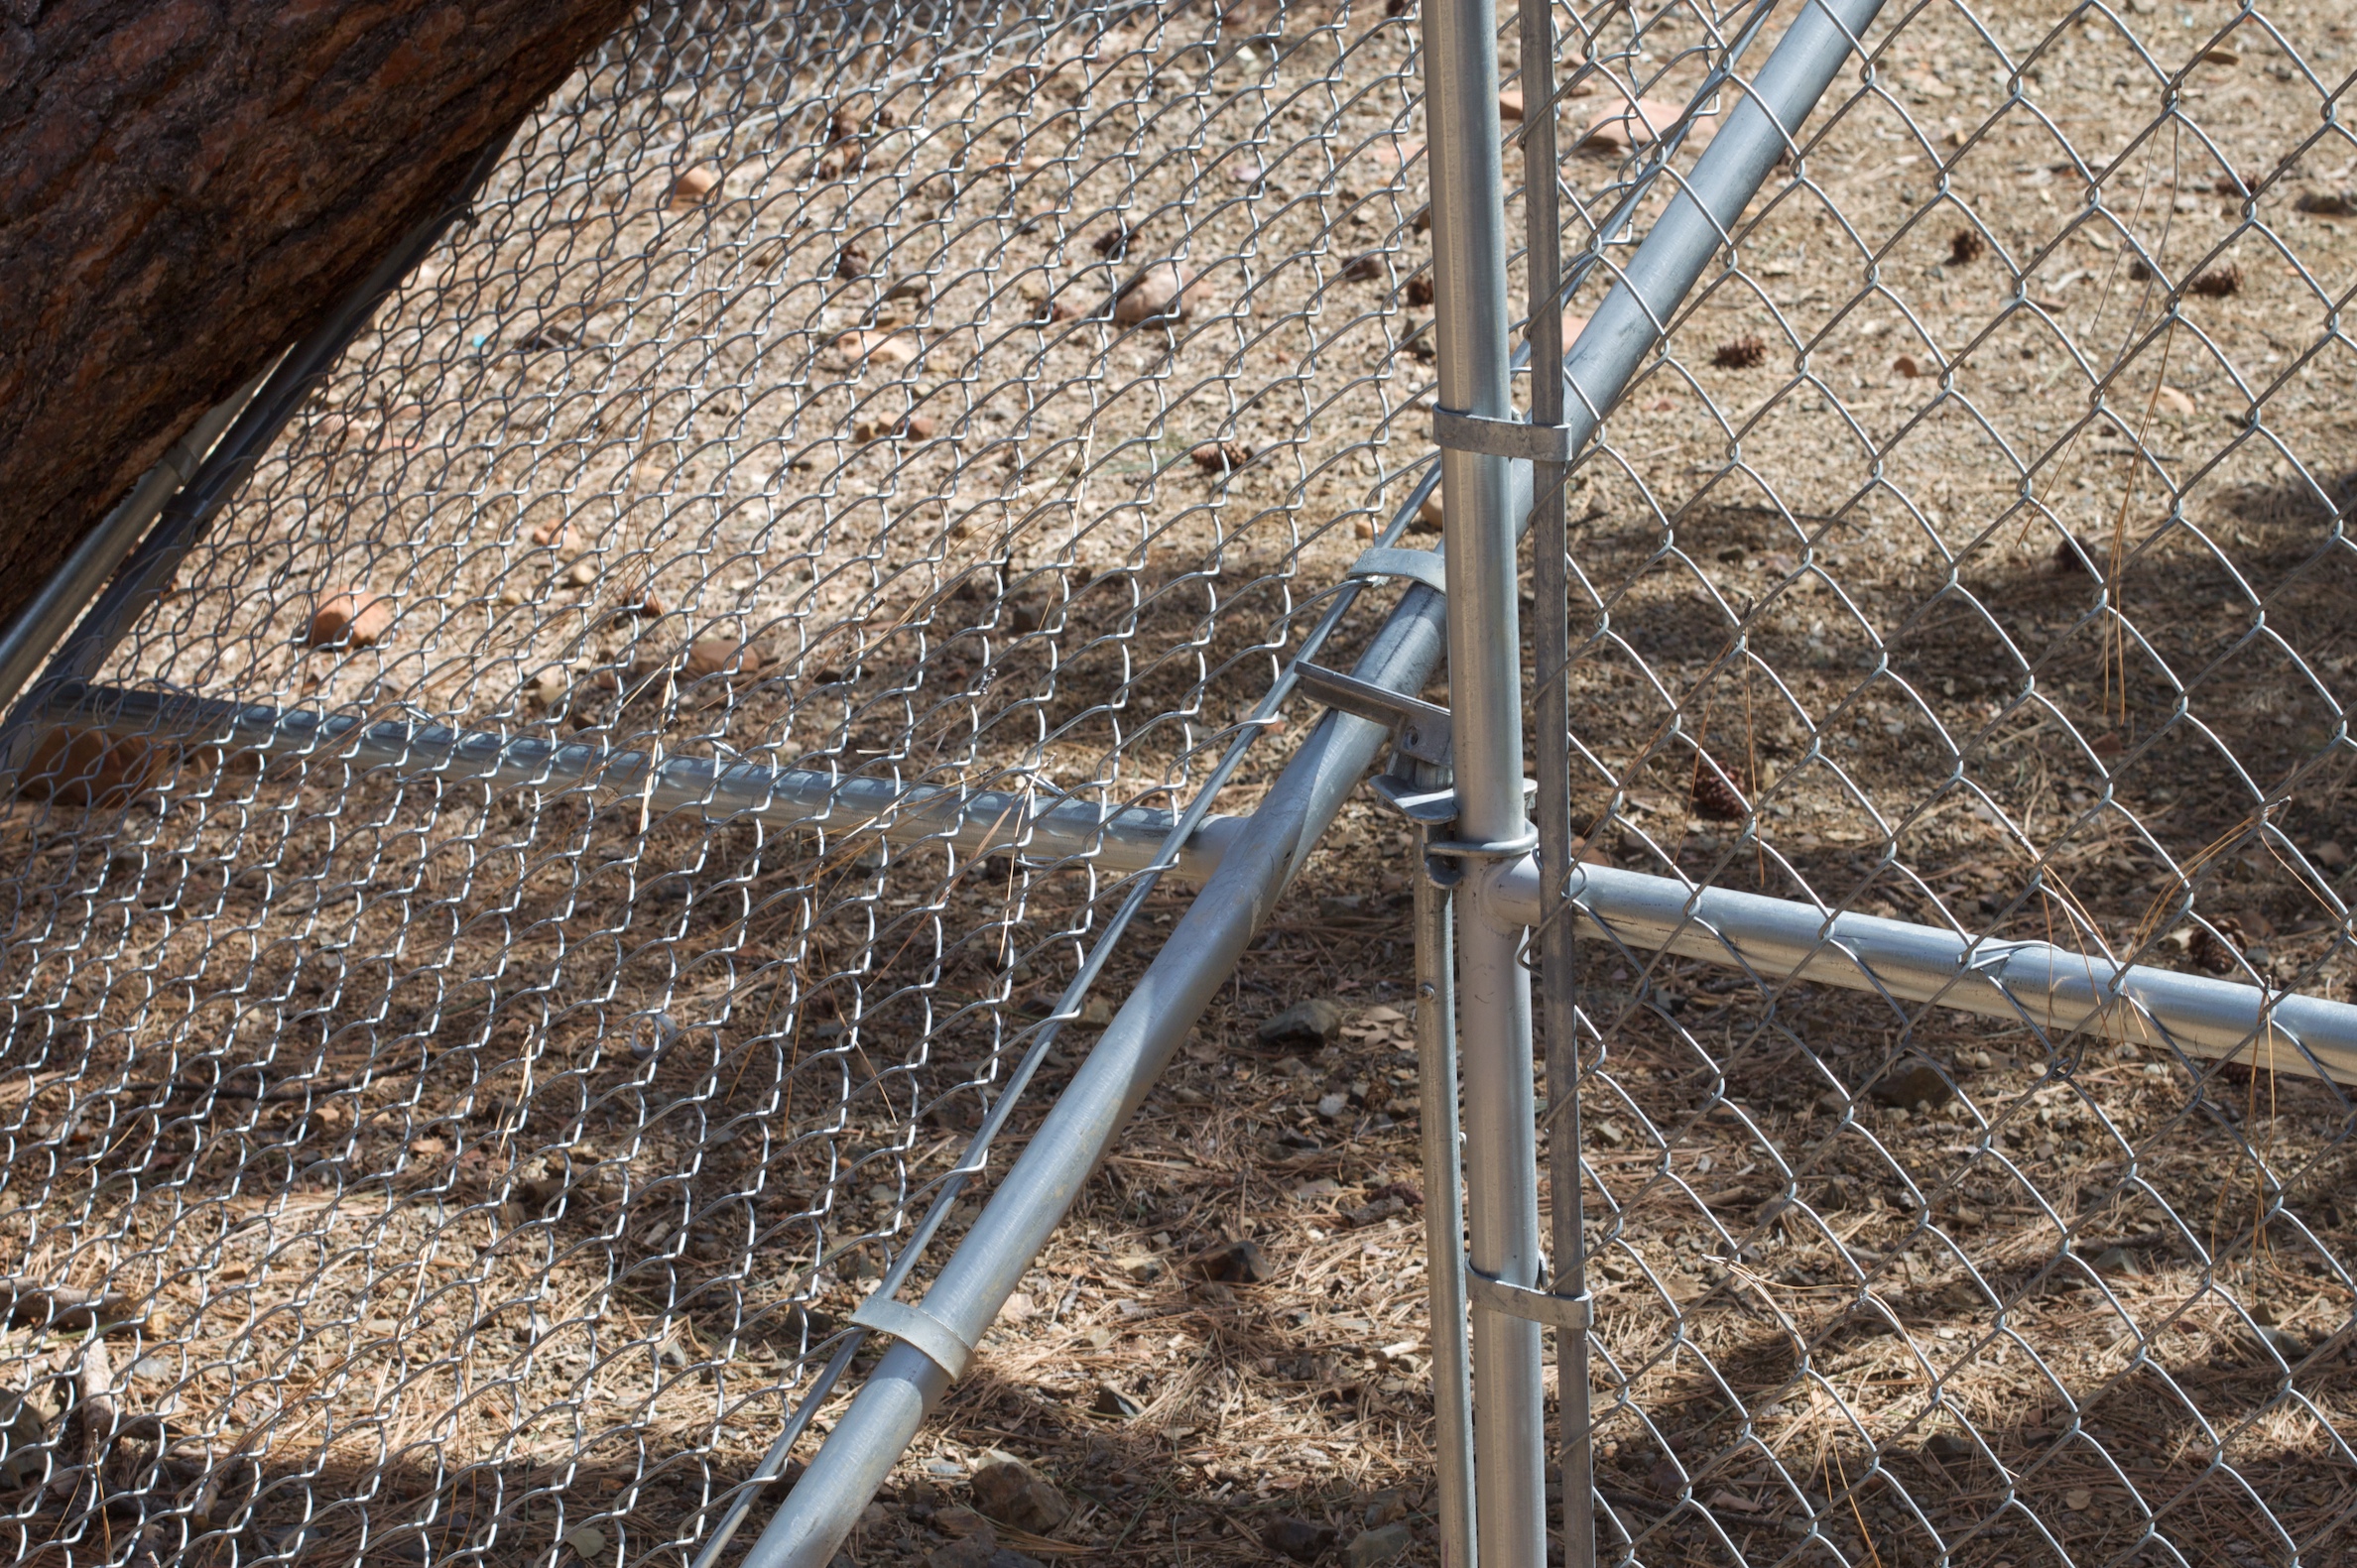
fence, track, roof, wall, construction, soil, material, handrail, foundation, reinforced concrete, outdoor structure, chain link fencing